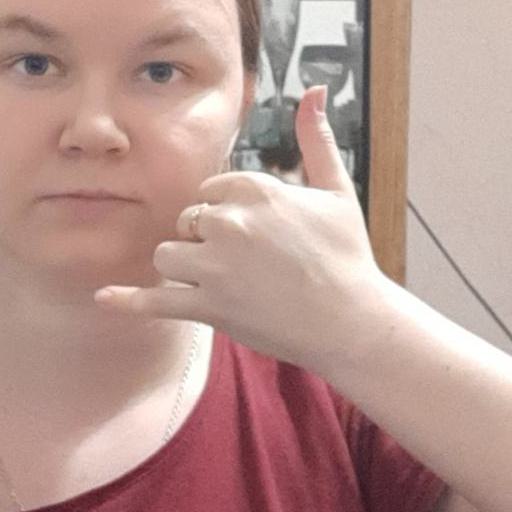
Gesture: call